Buffalo Braves

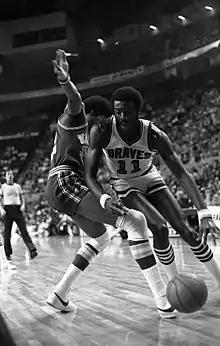
Bob McAdoo (11) was the NBA MVP in the 1974–75 season after averaging 34.5 points per game and 14.1 rebounds per game.

In 1974–75, McAdoo was awarded the NBA Most Valuable Player Award, averaging 34.5 points, 14.1 rebounds. and 2.12 blocks per game, while shooting 51.2% from the field and 80.5% from the free-throw line. The Braves made trips to the playoffs in both 1974–75 and 1975–76, the latter of which would be their last playoff berth playing in Buffalo.